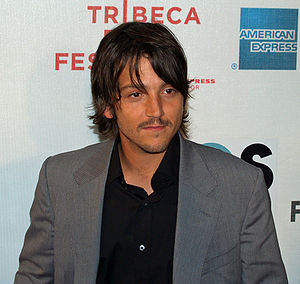
Diego Luna
Diego Luna, april 2007
Diego Dionisio Luna Alexander er en mexicansk skuespiller, bedst kendt for hans skuespil som barn i telenovela. Har medvirket i storfilmen Y tu mamá también, og har også haft større biroller i flere amerikanske film.